New Zealand National Bowls Championships

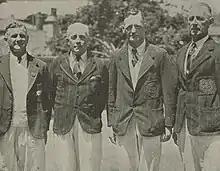
Alex Robertson, Jack Macklow and Bill Whittaker and Frank Livingstone, 1940 fours winners

The New Zealand National Bowls Championships is organised by Bowls New Zealand. Bowls was introduced in New Zealand in 1861 but the first national championships were not held until 1914.